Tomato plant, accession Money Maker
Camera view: tilt-top (135 deg); turntable rotation: 120 degrees
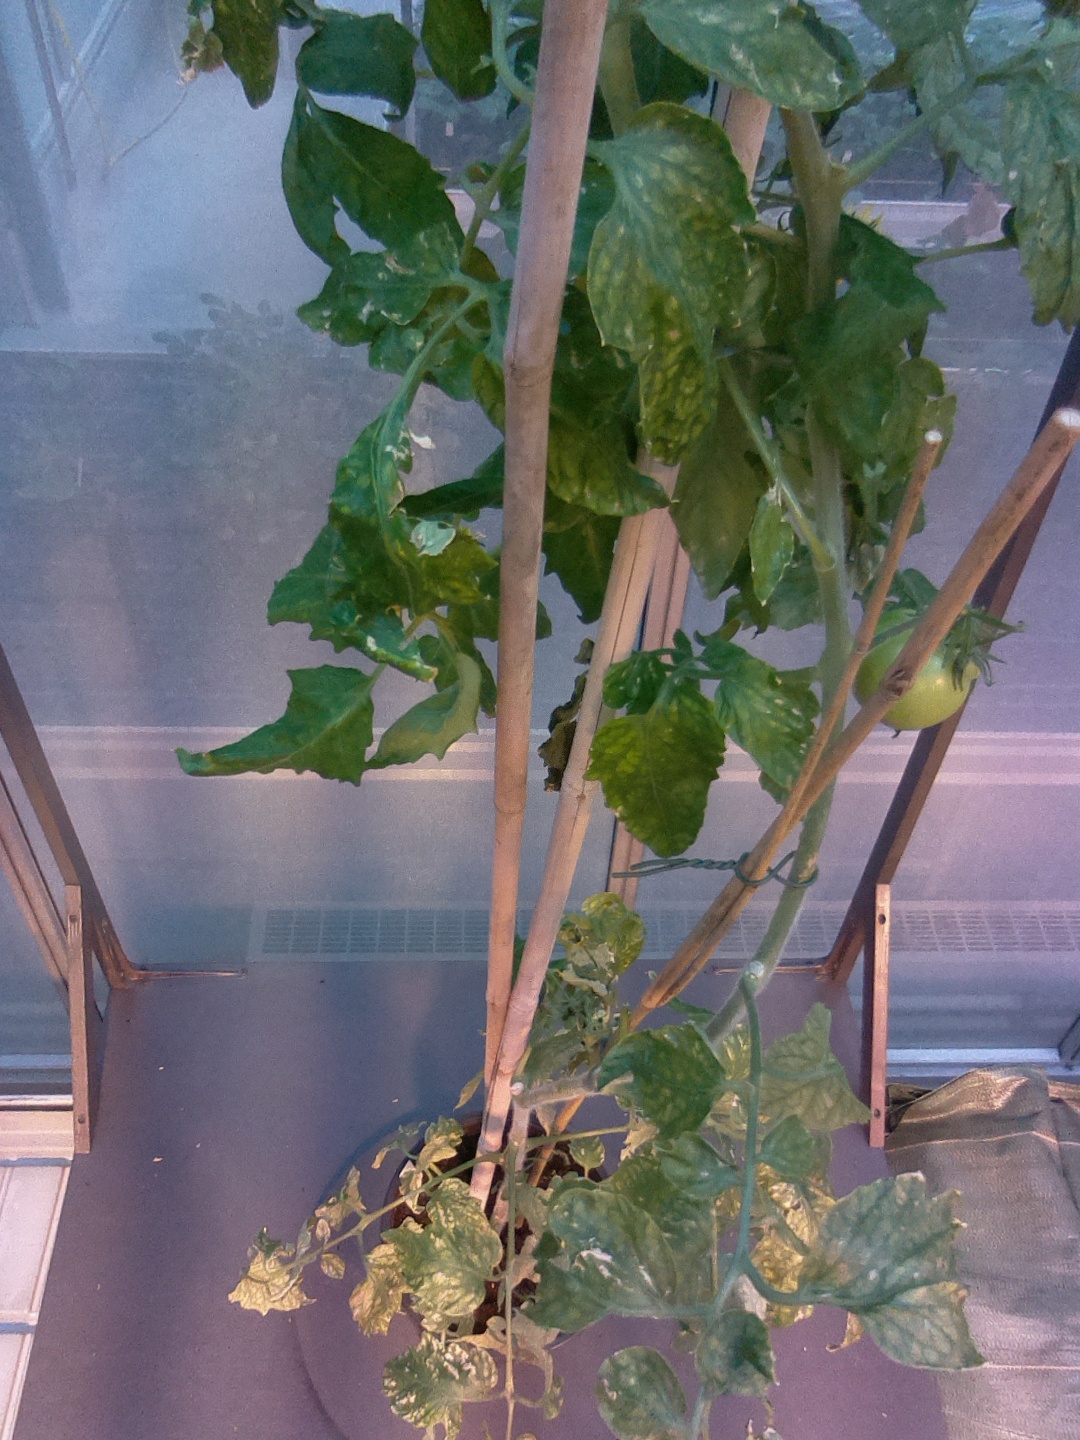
BBCH growth stage 75: 50%-60% of final fruit size